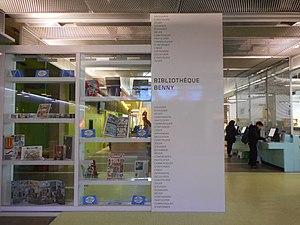
La bibliothèque Benny est une bibliothèque de Montréal située dans le quartier de Notre-Dame-de-Grâce. Depuis 2016, elle loge dans le Centre culturel de Notre-Dame-de-Grâce, 6400, avenue de Monkland.
La Bibliothèque Benny est une bibliothèque de Montréal située dans l’arrondissement de Côte-des-Neiges–Notre-Dame-de-Grâce.